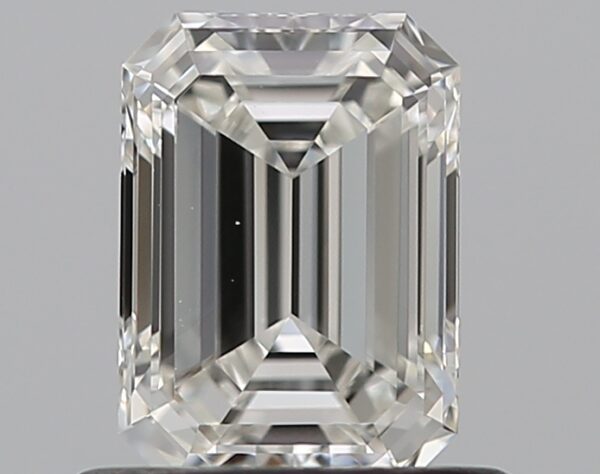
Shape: emerald
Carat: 0.7
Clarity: VS1
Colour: G
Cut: EX
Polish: EX
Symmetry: VG
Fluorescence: N
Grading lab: GIA
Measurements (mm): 6.13 x 4.4 x 2.81